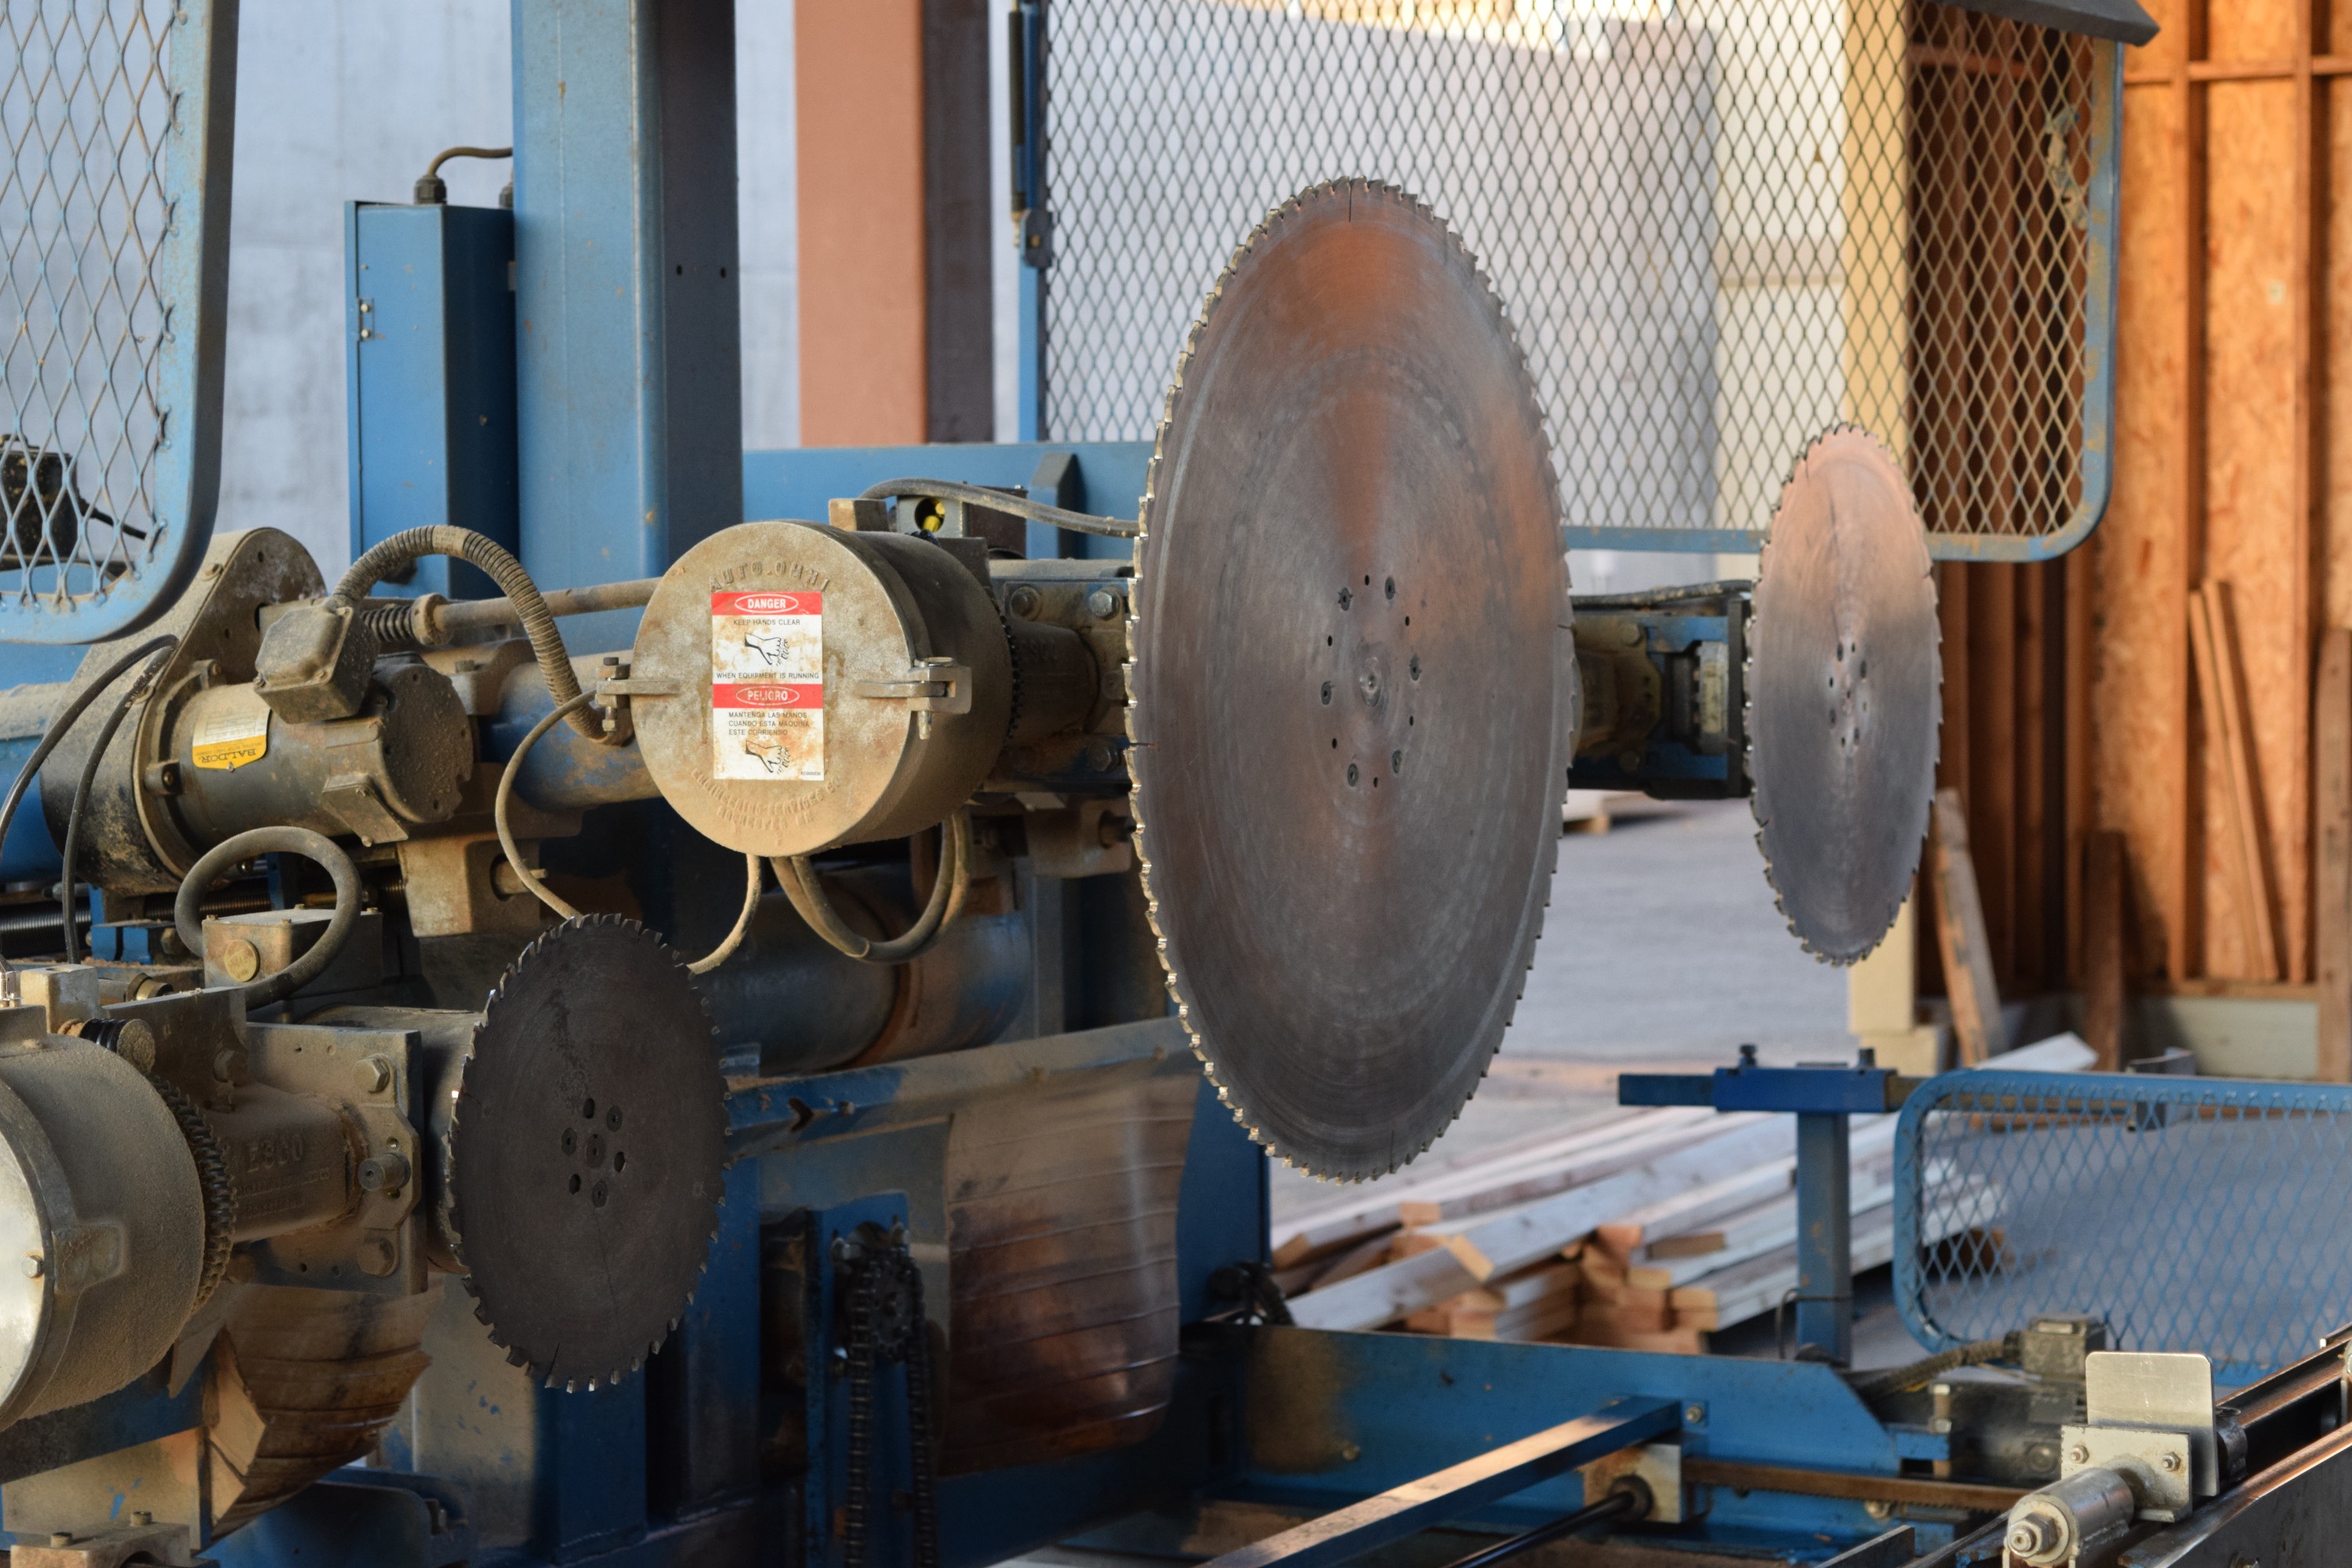
machine, industry, steam engine, man made object, saw blade, aircraft engine, automated saw, component saw